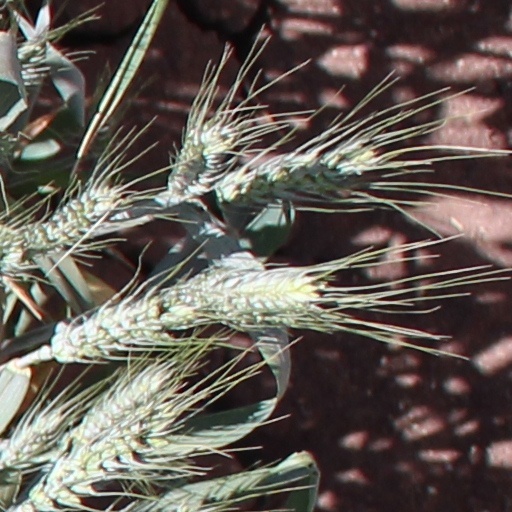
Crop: wheat